Deroceras cecconii

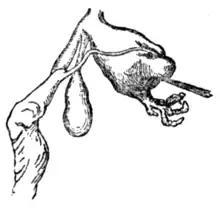
Genitalia figured in the original description

In 1896, Carlo Pollonera described the slug species ″"Agriolimax Cecconii"″ on the basis of material supplied to him by the entomologist Giacomo Cecconi (1866–1941). Cecconi found the species where he worked in the forest of Vallombrosa in the hills east of Florence, Italy. Subsequent 20th-century workers considered the description inadequate or that the name should be considered a synonym of "Deroceras panormitanum". More recently it was recognised that the latter name had been applied to more than one species. New collections from the type locality of "D. cecconii" have now established that the animals described and figured by Pollonera are indeed distinct, based on mitochondrial DNA sequences and mating behaviour as well as genital anatomy.